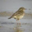
Label: bird